Stampetta Bridge

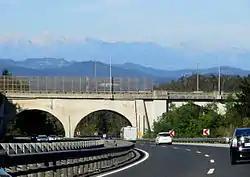

The Stampetta Bridge is a railroad viaduct south of Vrhnika, Slovenia. It is named after the engineer that built it.